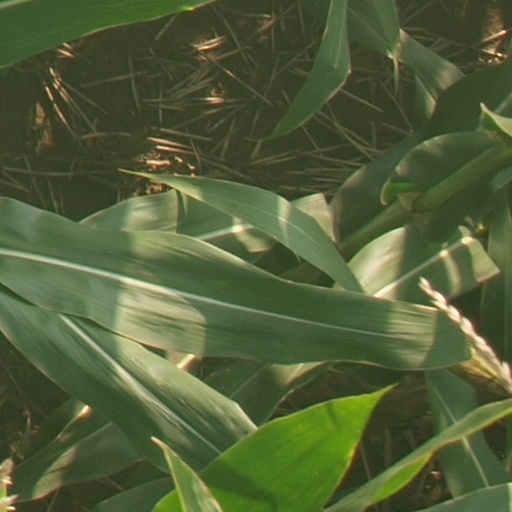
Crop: maize; corn